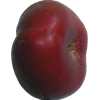
Label: nectarine_flat